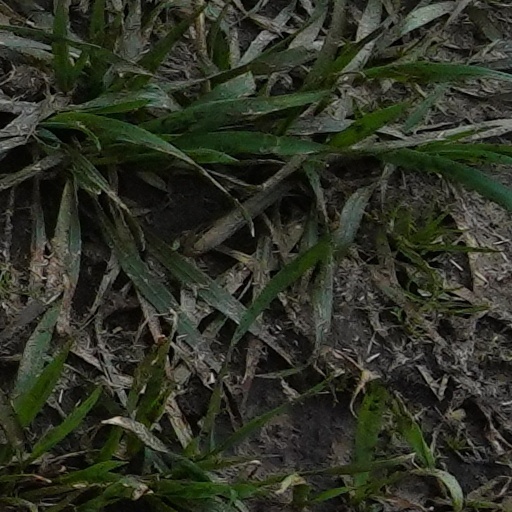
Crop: wheat